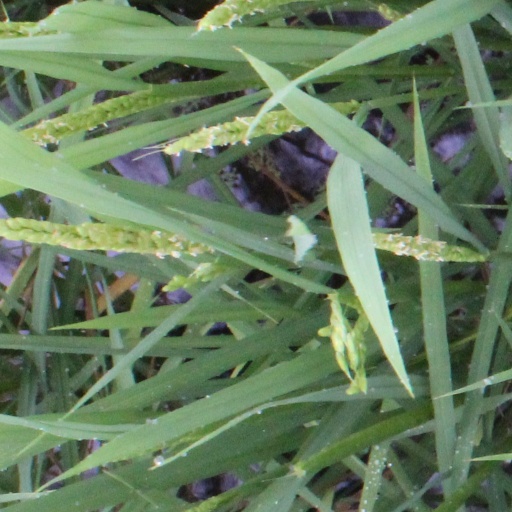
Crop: rice